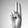
ASL letter: U